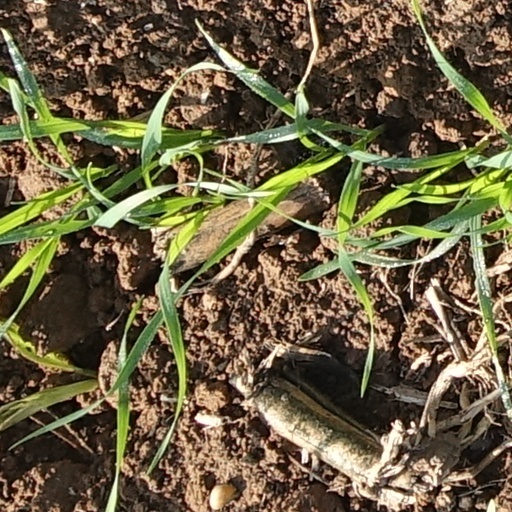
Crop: wheat